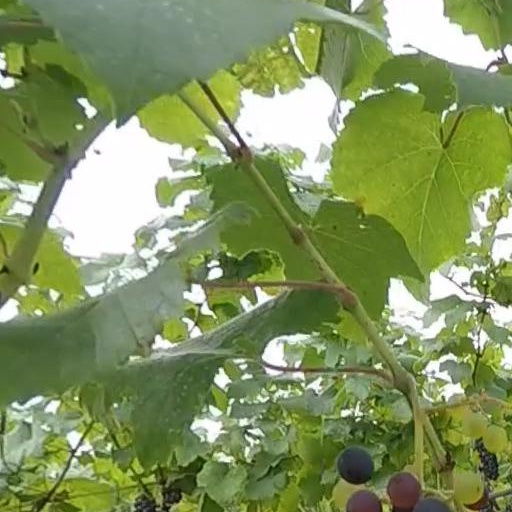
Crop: grape